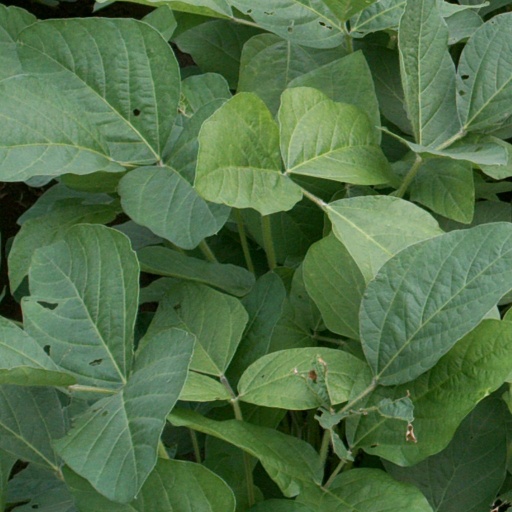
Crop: soybean